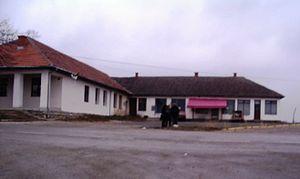
Slatina est un village de Serbie situé dans la municipalité d’Ub, district de Kolubara. Au recensement de 2011, il comptait 351 habitants.